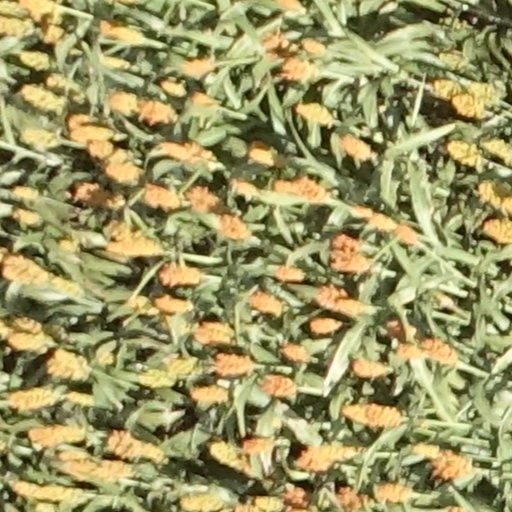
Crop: sorghum